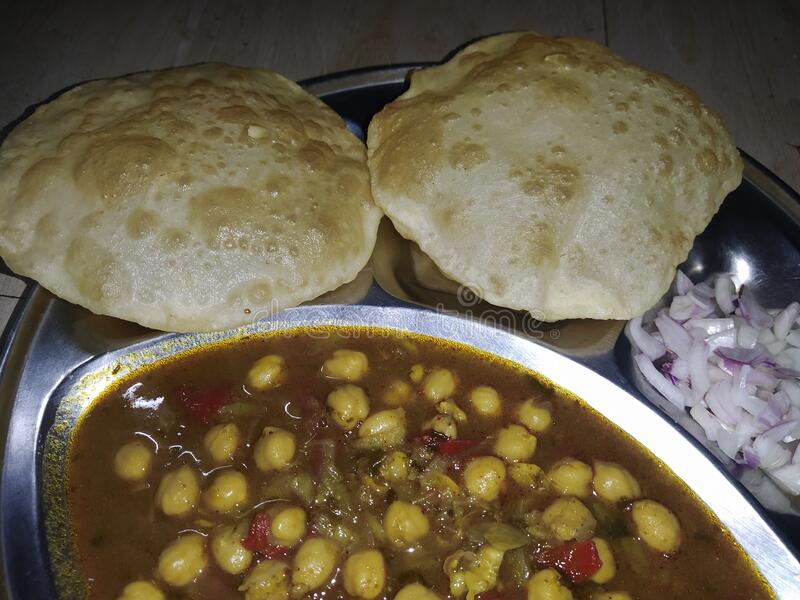
Dish: chole_bhature